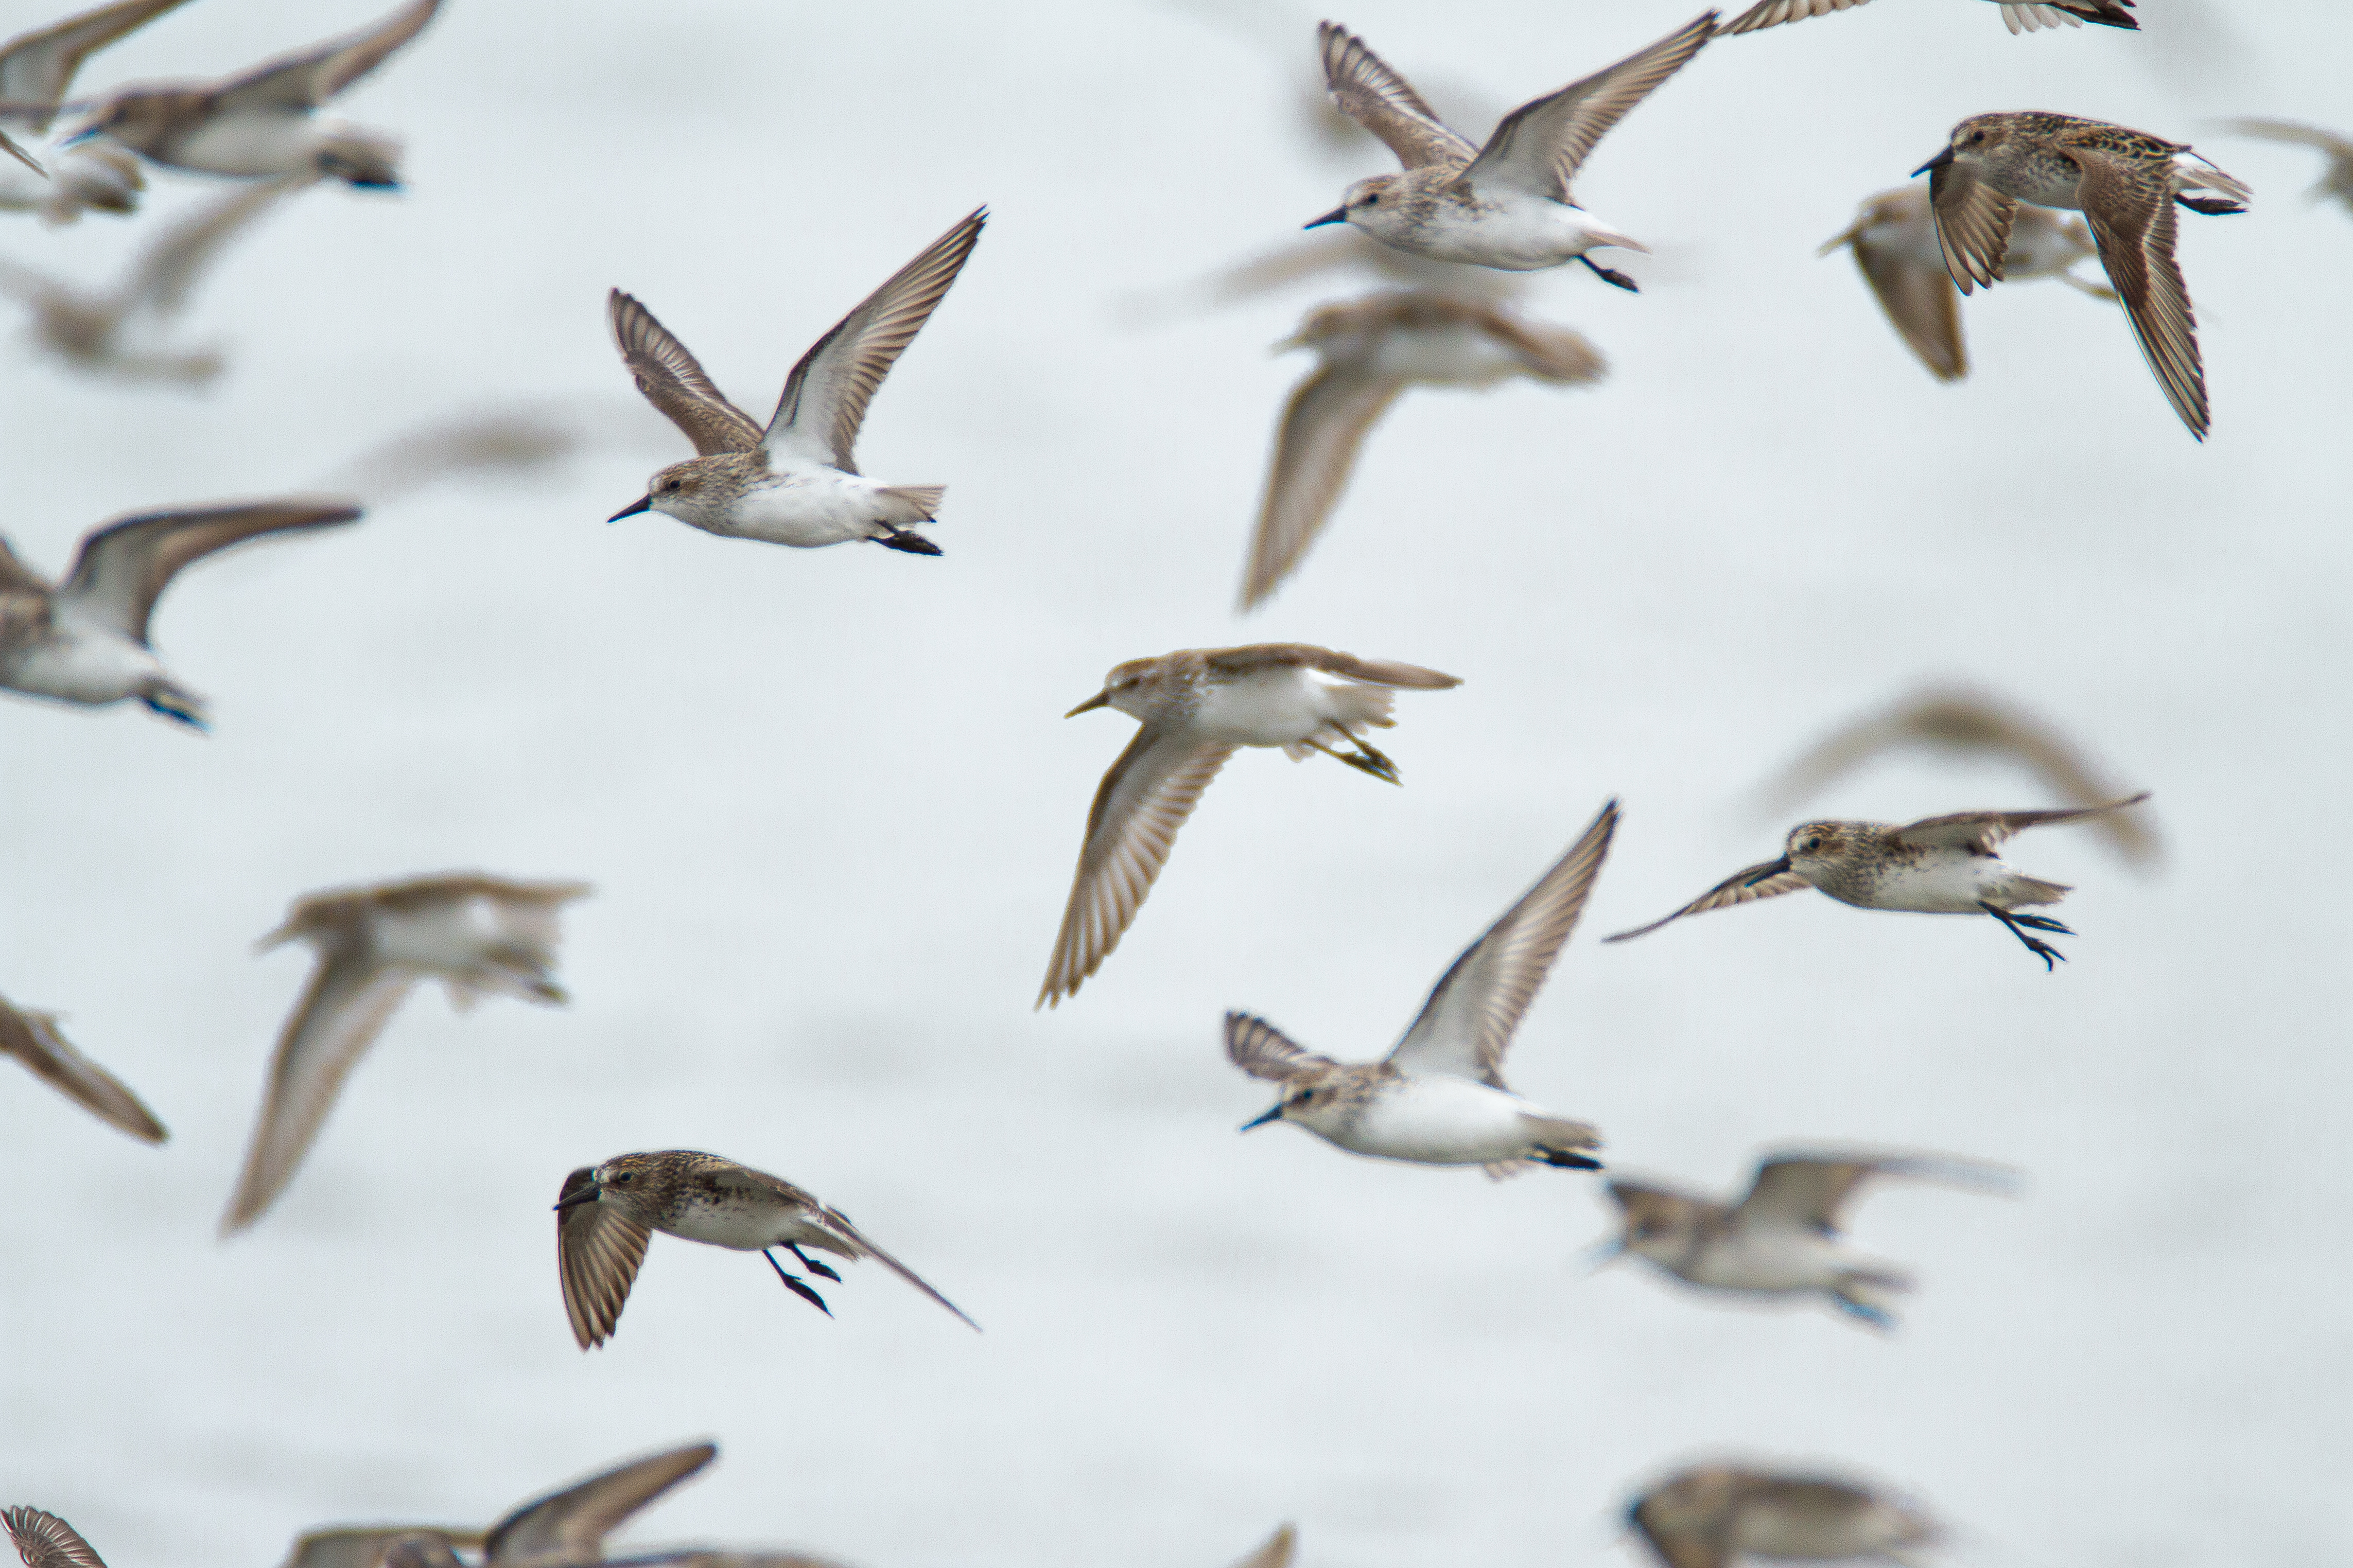
bird, shorebird, wildlife, bird migration, flock, charadriiformes, seabird, beak, calidrid, red backed sandpiper, sanderling, water bird, animal migration, wing, sandpiper, gull, ruddy turnstone, willet